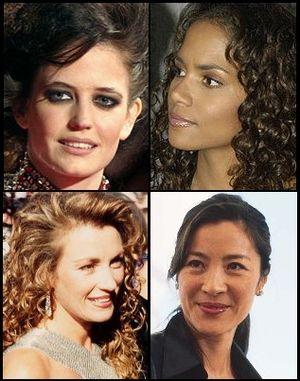
Une James Bond girl ou simplement Bond girl est un personnage féminin qui a un lien affectif avec James Bond, que ce soit dans un film, un roman ou un jeu vidéo.